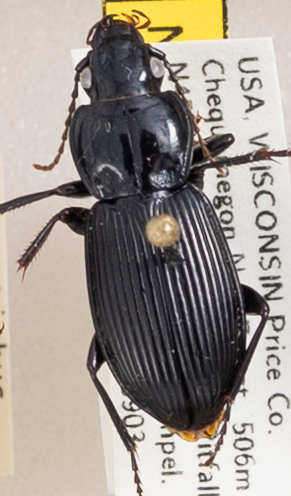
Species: Pterostichus novus
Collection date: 2019-09-03
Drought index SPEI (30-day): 0.694
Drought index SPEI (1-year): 2.09
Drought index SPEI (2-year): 1.28